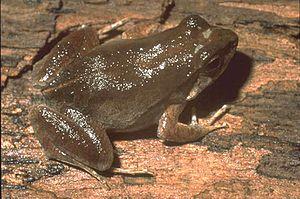
Physalaemus cuvieri est une espèce d'amphibiens de la famille des Leptodactylidae.